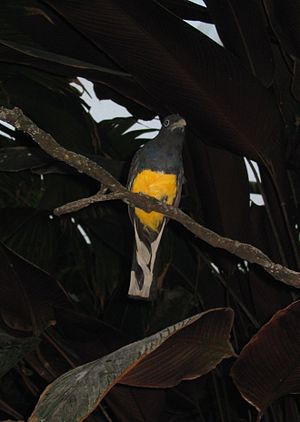
Hvidhalet trogon
Trogon viridis i Baltimore Aquarium
Den hvidhalede trogon er en trogon. Fuglen lever fra det sydlige Panama til det sydlige Brasilien og på Trinidad. Den lever i fugtige tropiske skove. Den hvidhalede trogon lever af insekter og små frugter.